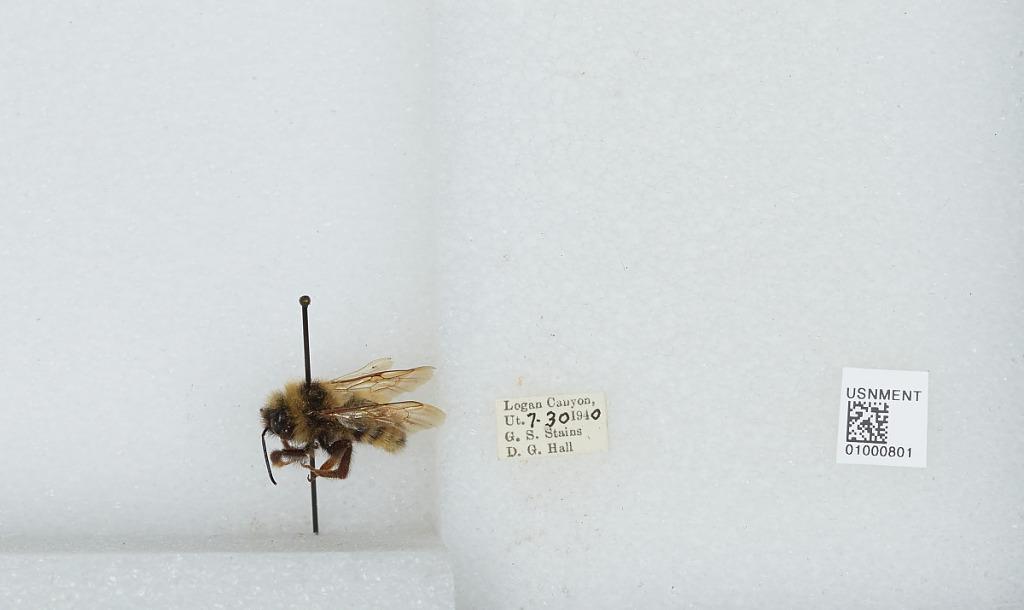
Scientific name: Bombus (Psithyrus) insularis (Smith)
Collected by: G. Stains
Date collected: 1940-7-30
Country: United States
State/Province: Utah
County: Cache
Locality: Logan Canyon
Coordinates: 41.7808, -111.643